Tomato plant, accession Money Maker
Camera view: tilt-top (135 deg); turntable rotation: 150 degrees
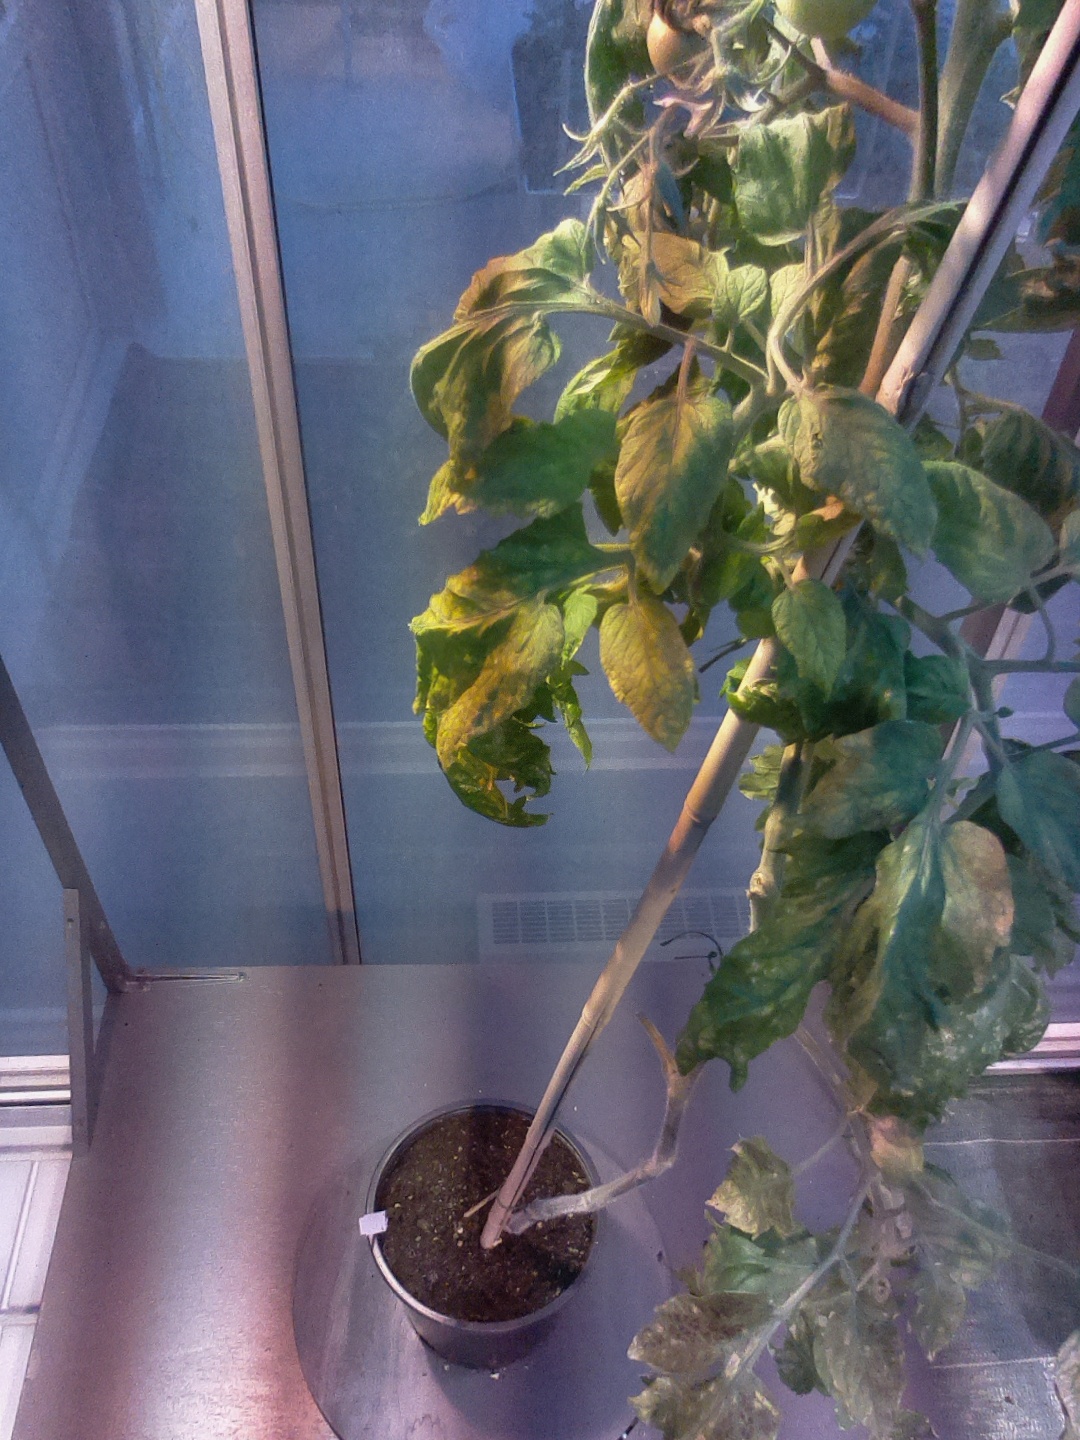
BBCH growth stage 73: 30%-40% of final fruit size